Pontiac GTO

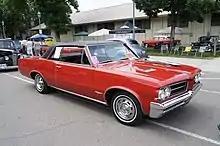
1964 Pontiac GTO hardtop

Most contemporary road tests by the automotive press, such as "Car Life" criticized the slow steering, particularly without power steering, and inadequate drum brakes, which were identical to those of the normal Tempest. Frank Bridge's initial sales forecast of 5,000 units proved inaccurate: the GTO package's total sales amounted to 32,450 units.